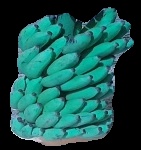
Variety: elakki-bale
Grade: grade3